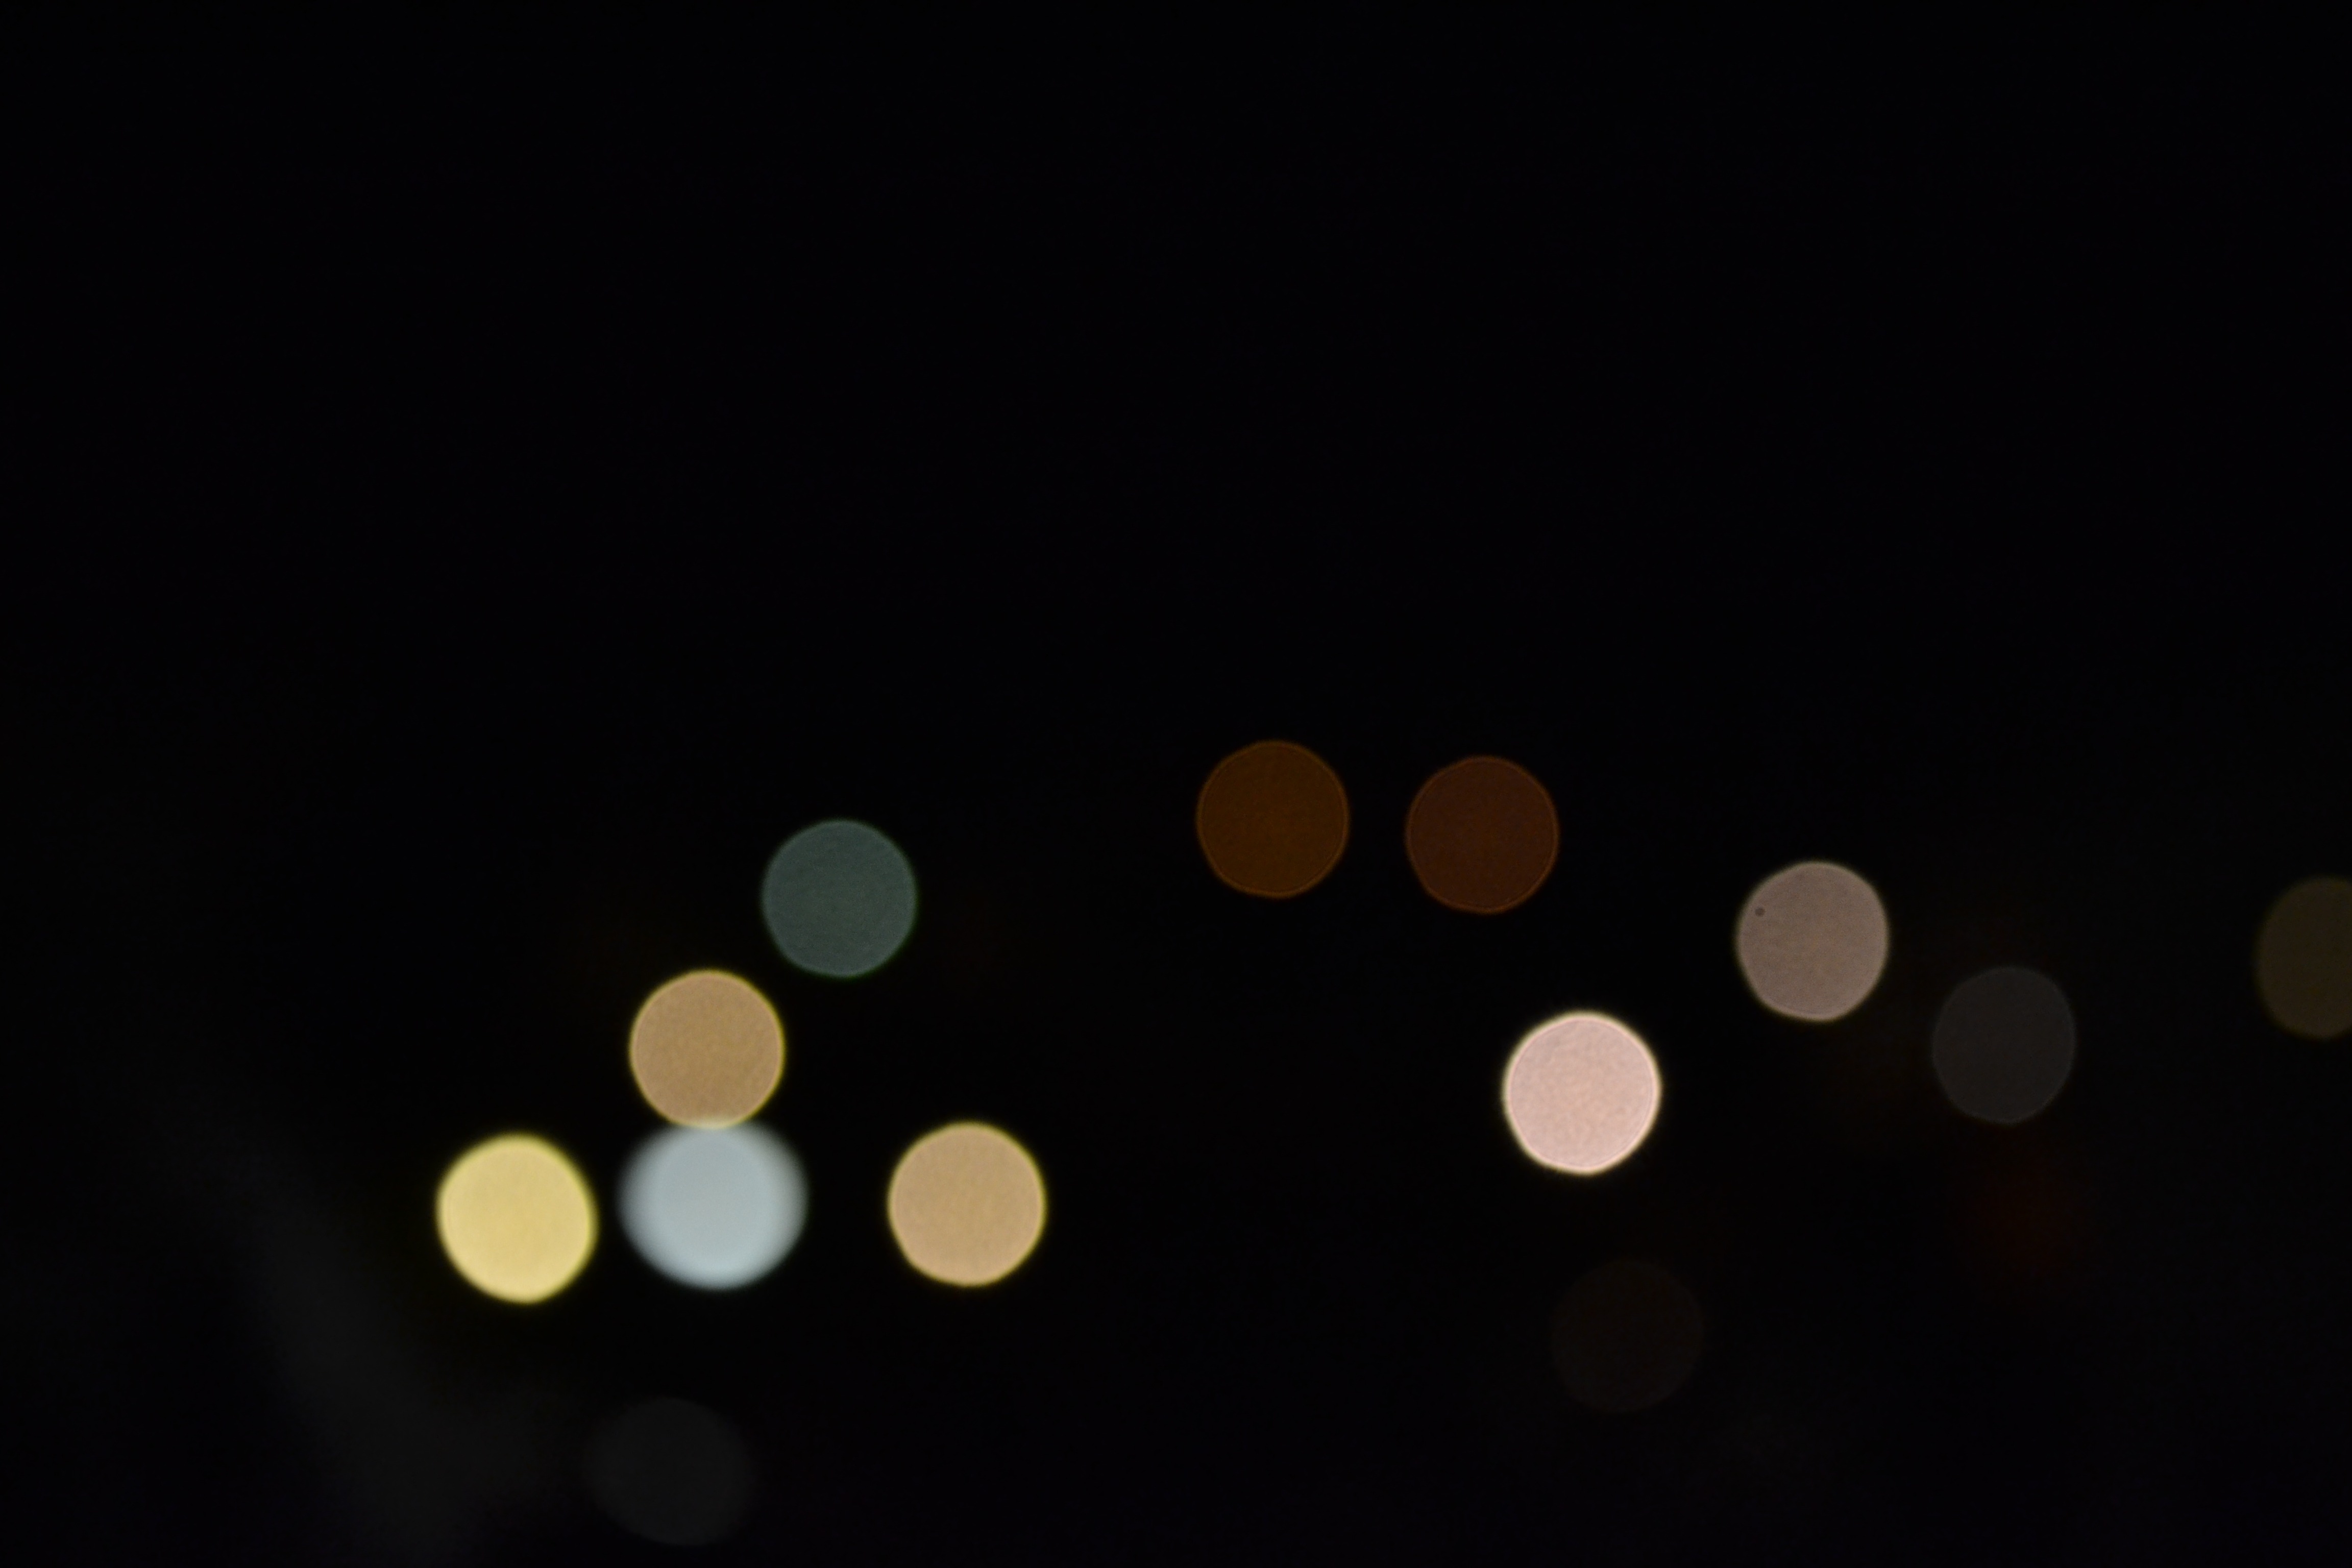
light, bokeh, blur, night, line, darkness, moon, full moon, circle, lights, shape